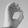
ASL letter: O